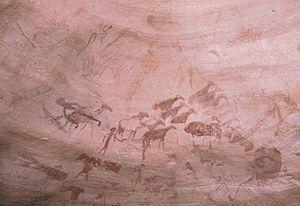
Le mouton, Ovis aries, est un animal domestique, mammifère herbivore ruminant appartenant au genre Ovis de la sous-famille des Caprinés, dans la grande famille des Bovidés. Comme tous les ruminants, les moutons sont des ongulés marchant sur deux doigts. Dans le langage courant, les moutons désignent un ensemble où la femelle est la brebis et le mâle le bélier, tandis que le jeune mâle est un agneau et la jeune femelle une agnelle.